Varsha Priyadarshini

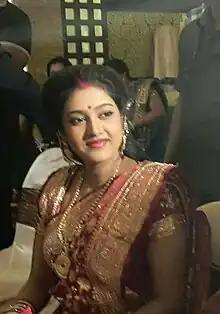
Barsha Priyadarshini

Varsha Priyadarshini (born 7 August 1984) is an Indian actress, predominantly works in Odia language films. She had also worked in Bengali films.